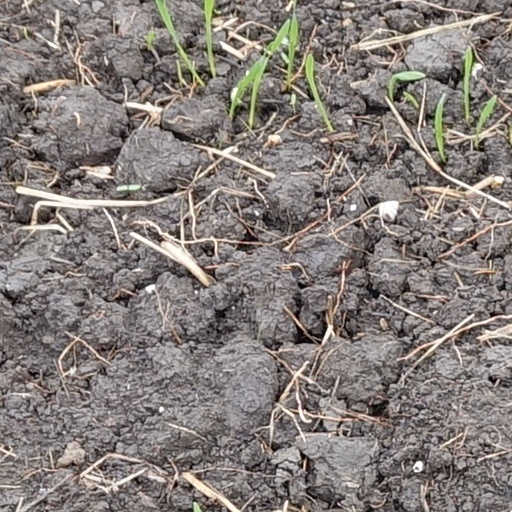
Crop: wheat